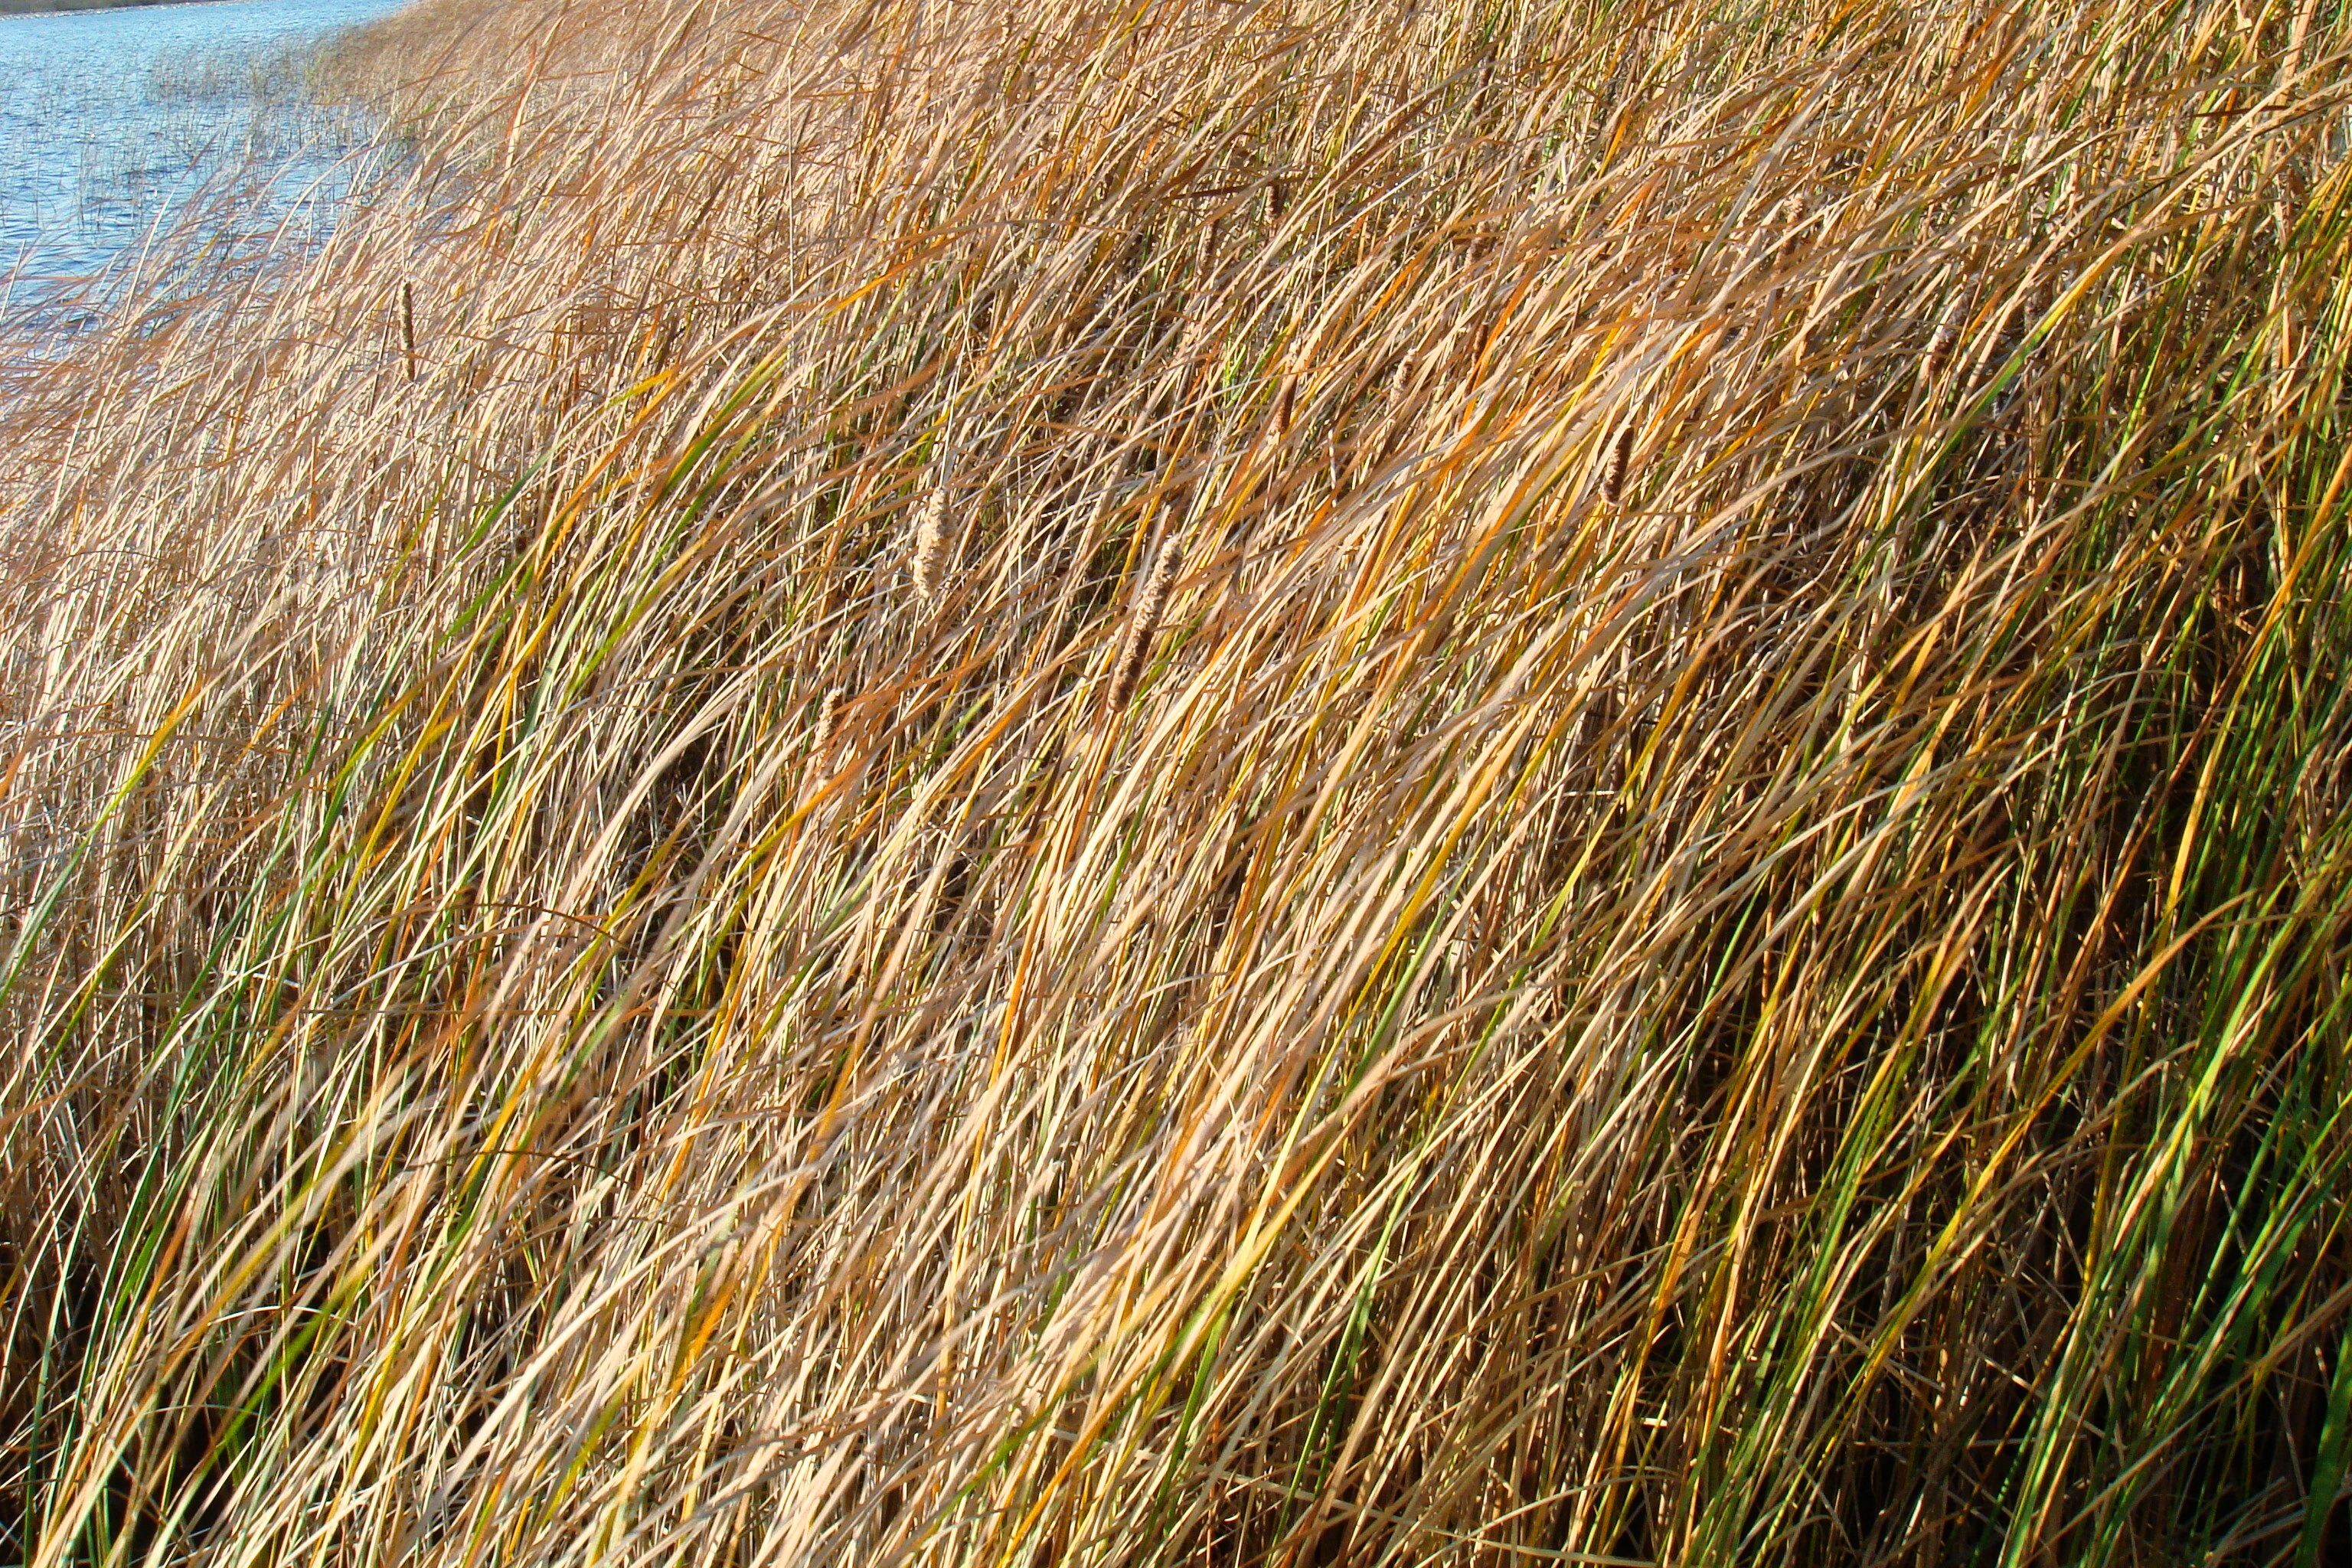
water, nature, grass, marsh, plant, field, lawn, meadow, prairie, sunlight, fall, shore, lake, orange, green, crop, autumn, blue, agriculture, outdoors, september, grassland, wetland, reeds, channel, november, habitat, october, ecosystem, august, flowering plant, rushes, grass family, land plant, phragmites